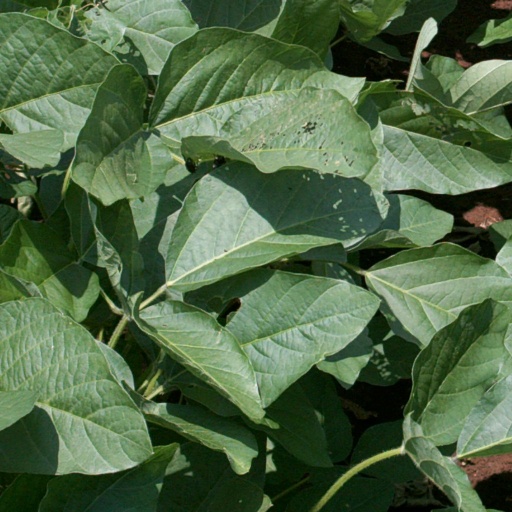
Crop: soybean